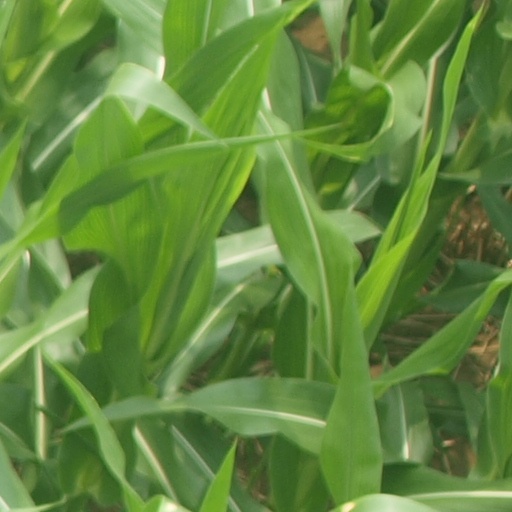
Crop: maize; corn